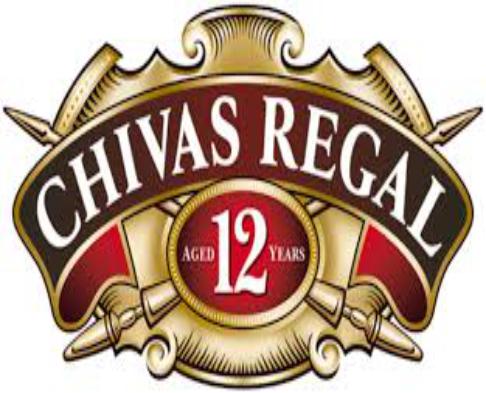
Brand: CHIVAS
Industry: Food